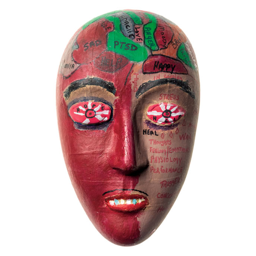
picture of a soldier 's mask